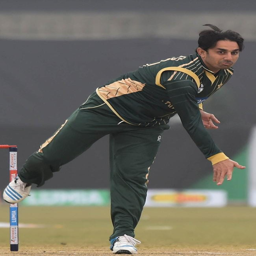
cricket player has ruled himself .